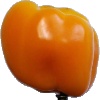
Label: yellow_pepper